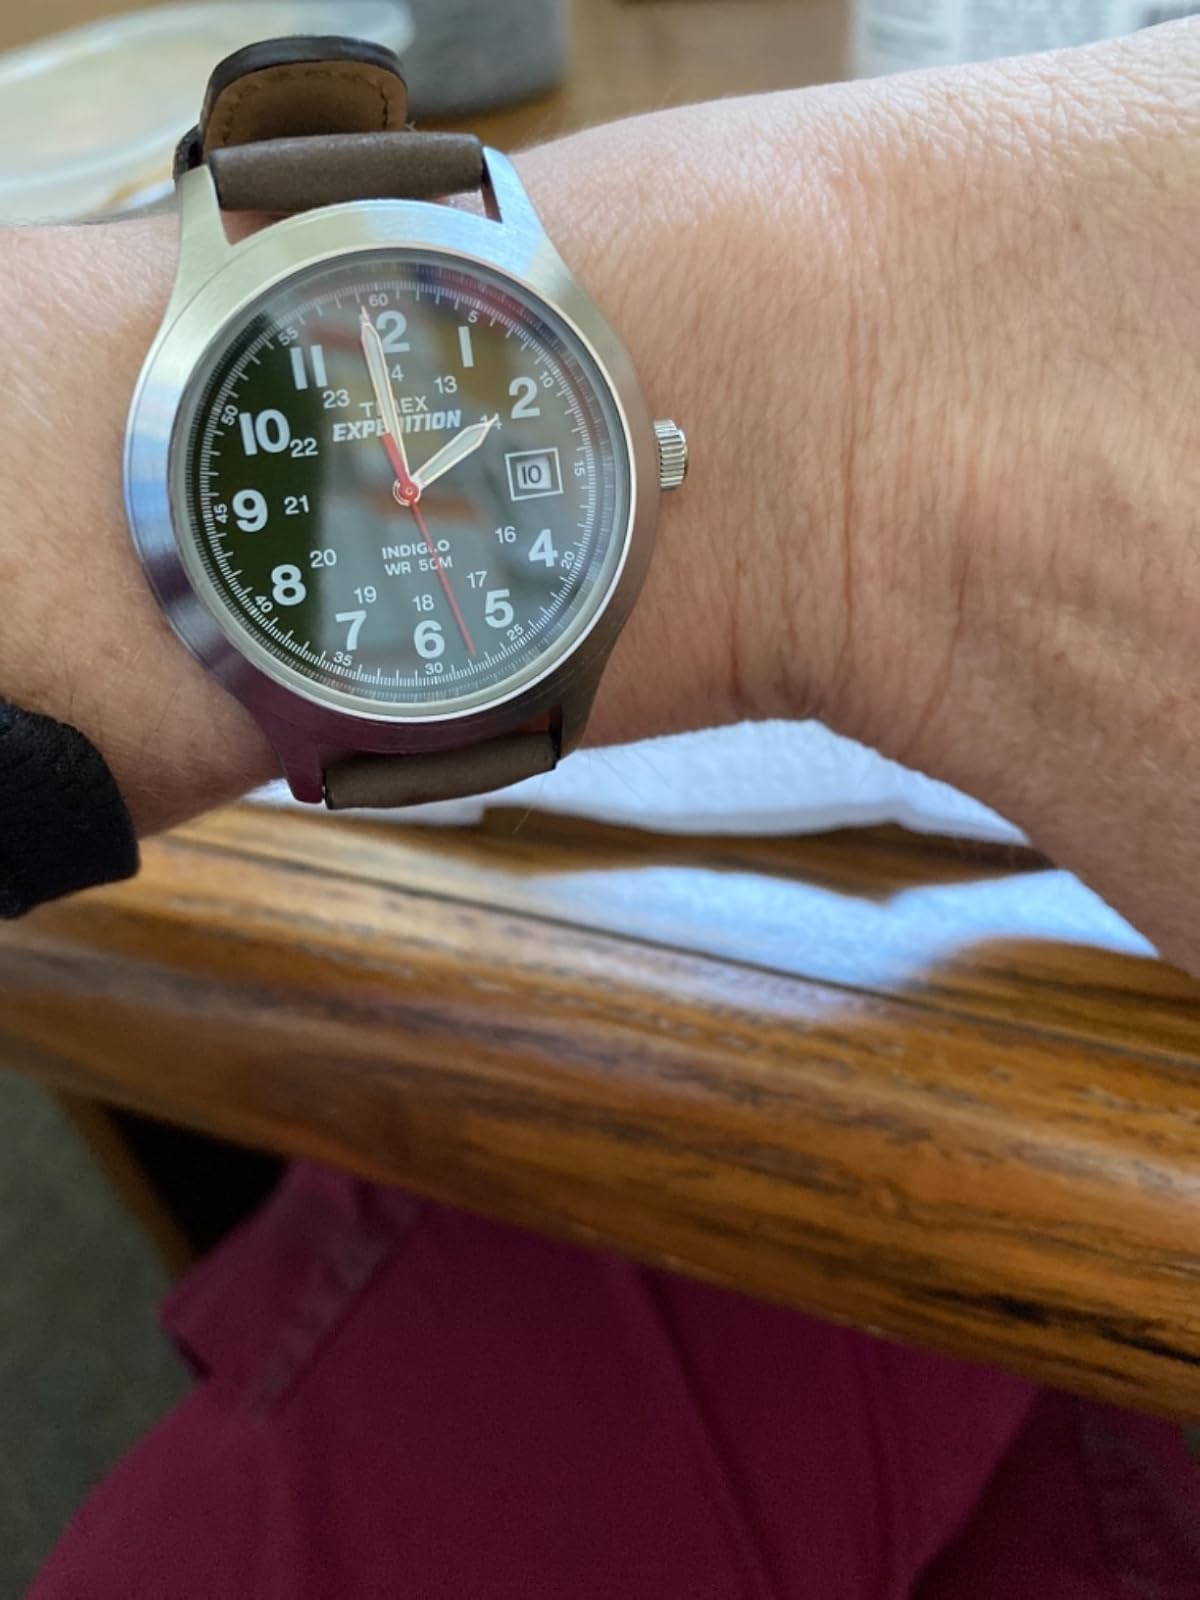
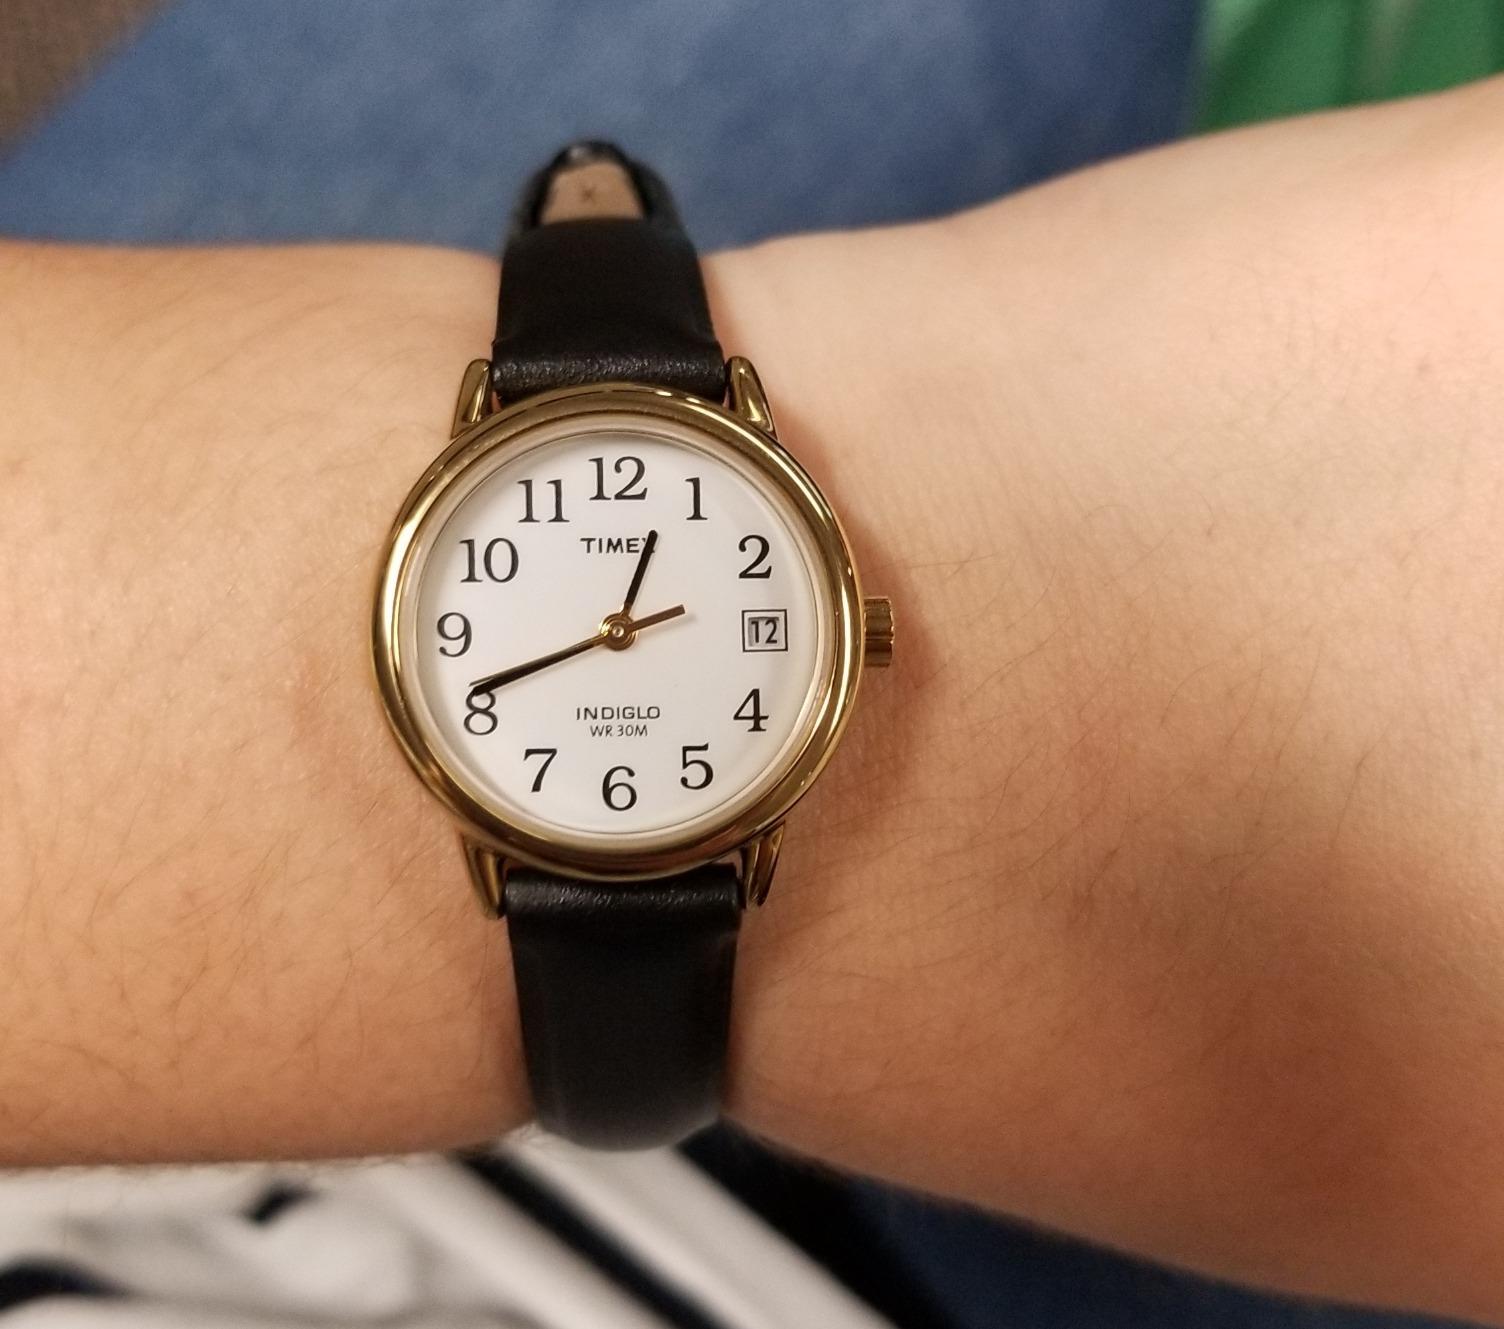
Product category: accessories_watch
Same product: no